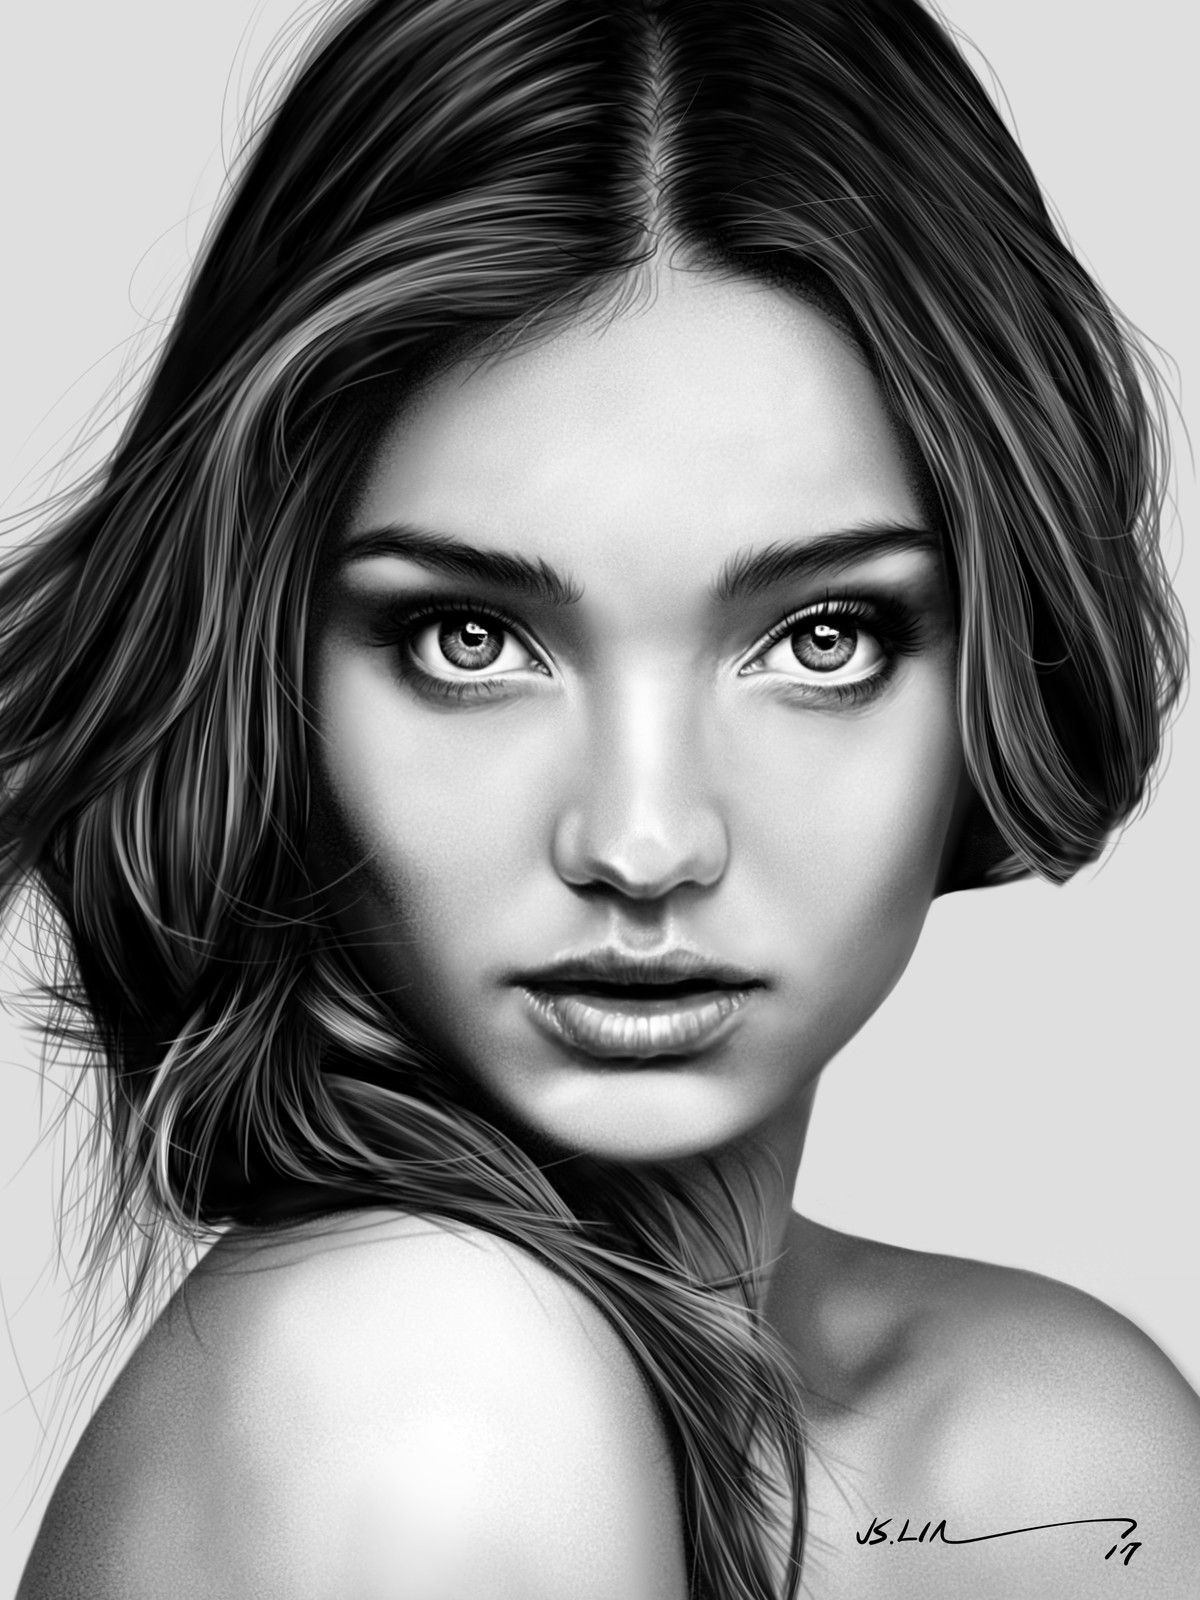
Gender: women